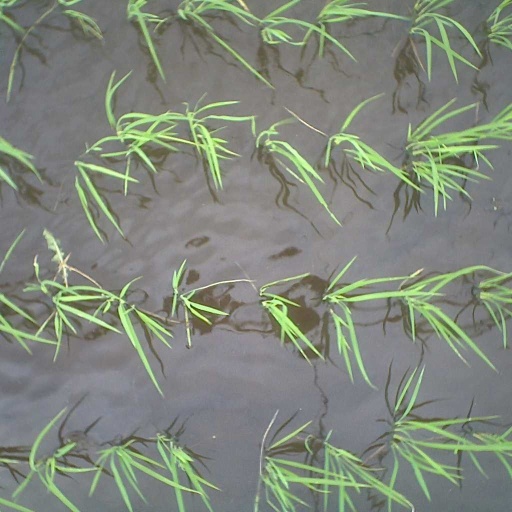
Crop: rice